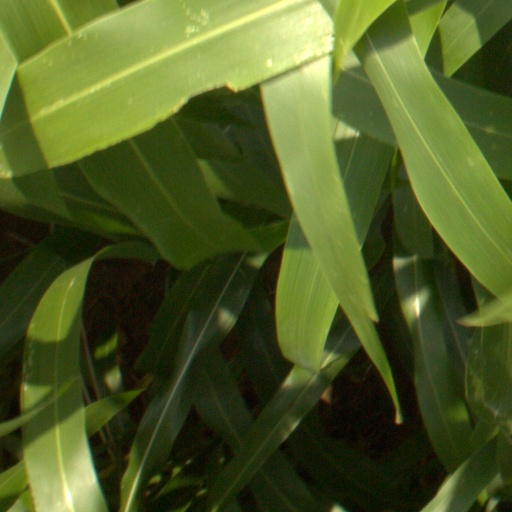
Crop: sorghum